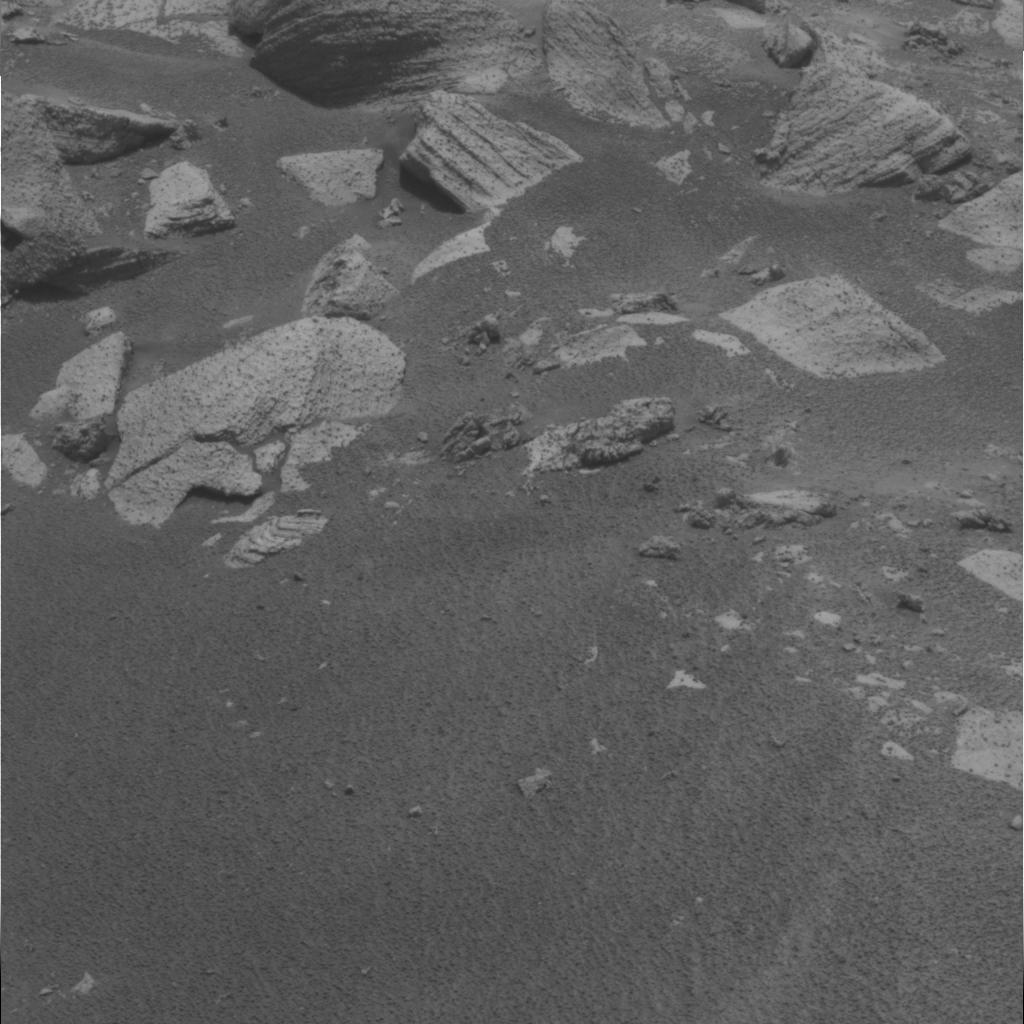
Surface features visible: Rock Outcrops, Clasts, Rock (Linear Features), Soil, Spherules, Nearby Surface